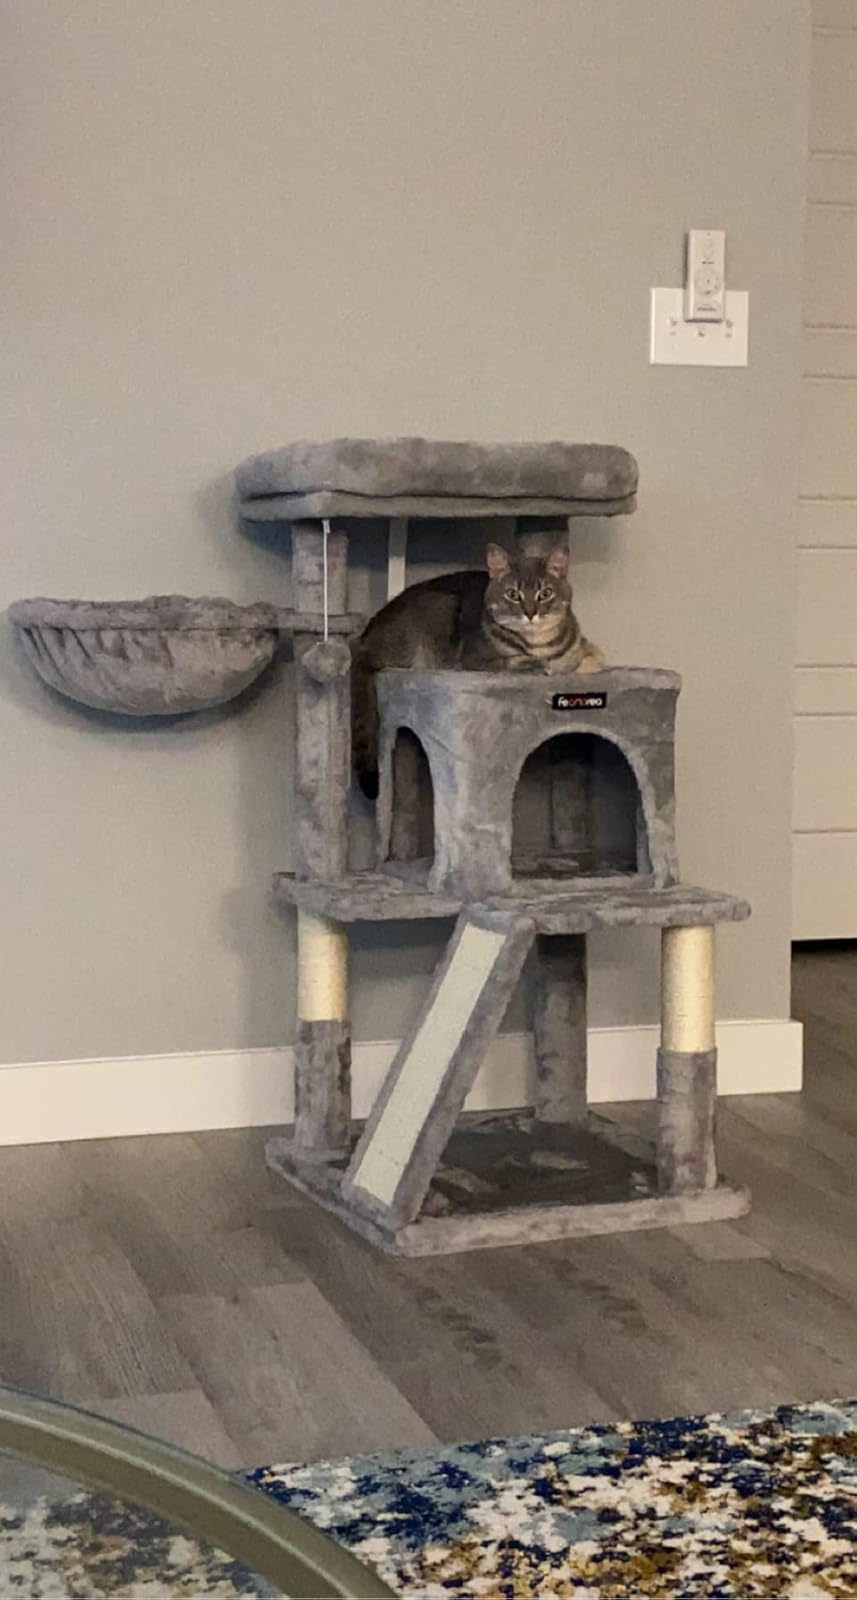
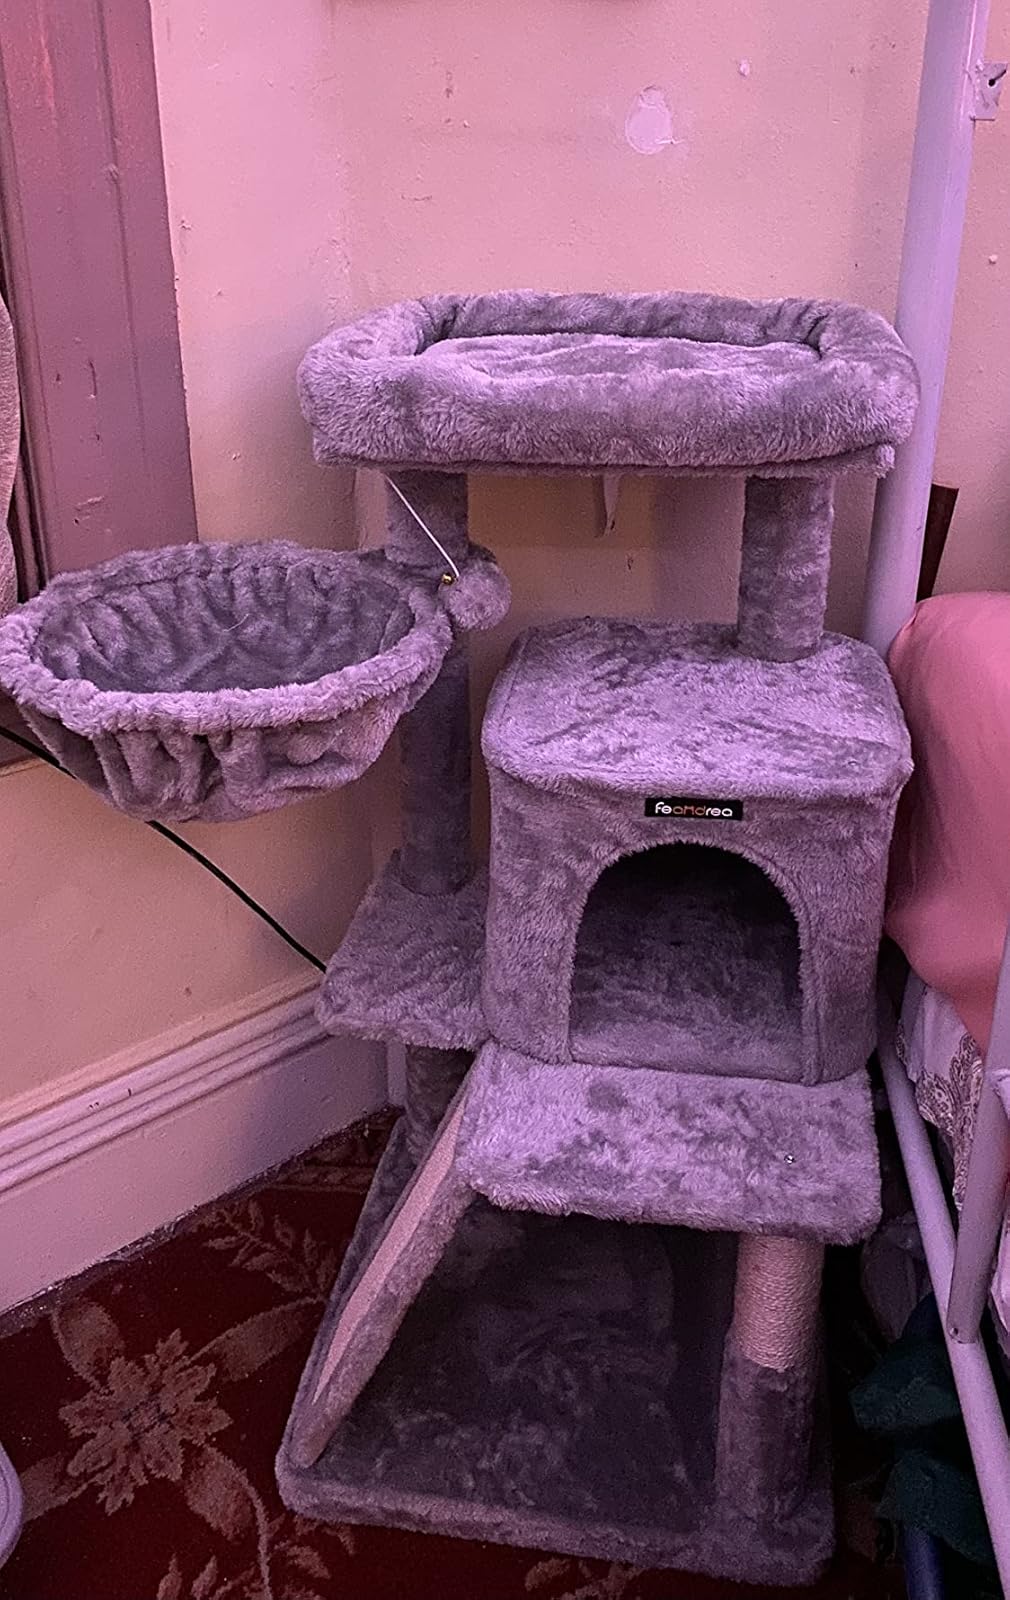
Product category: items_cat tree
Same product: yes